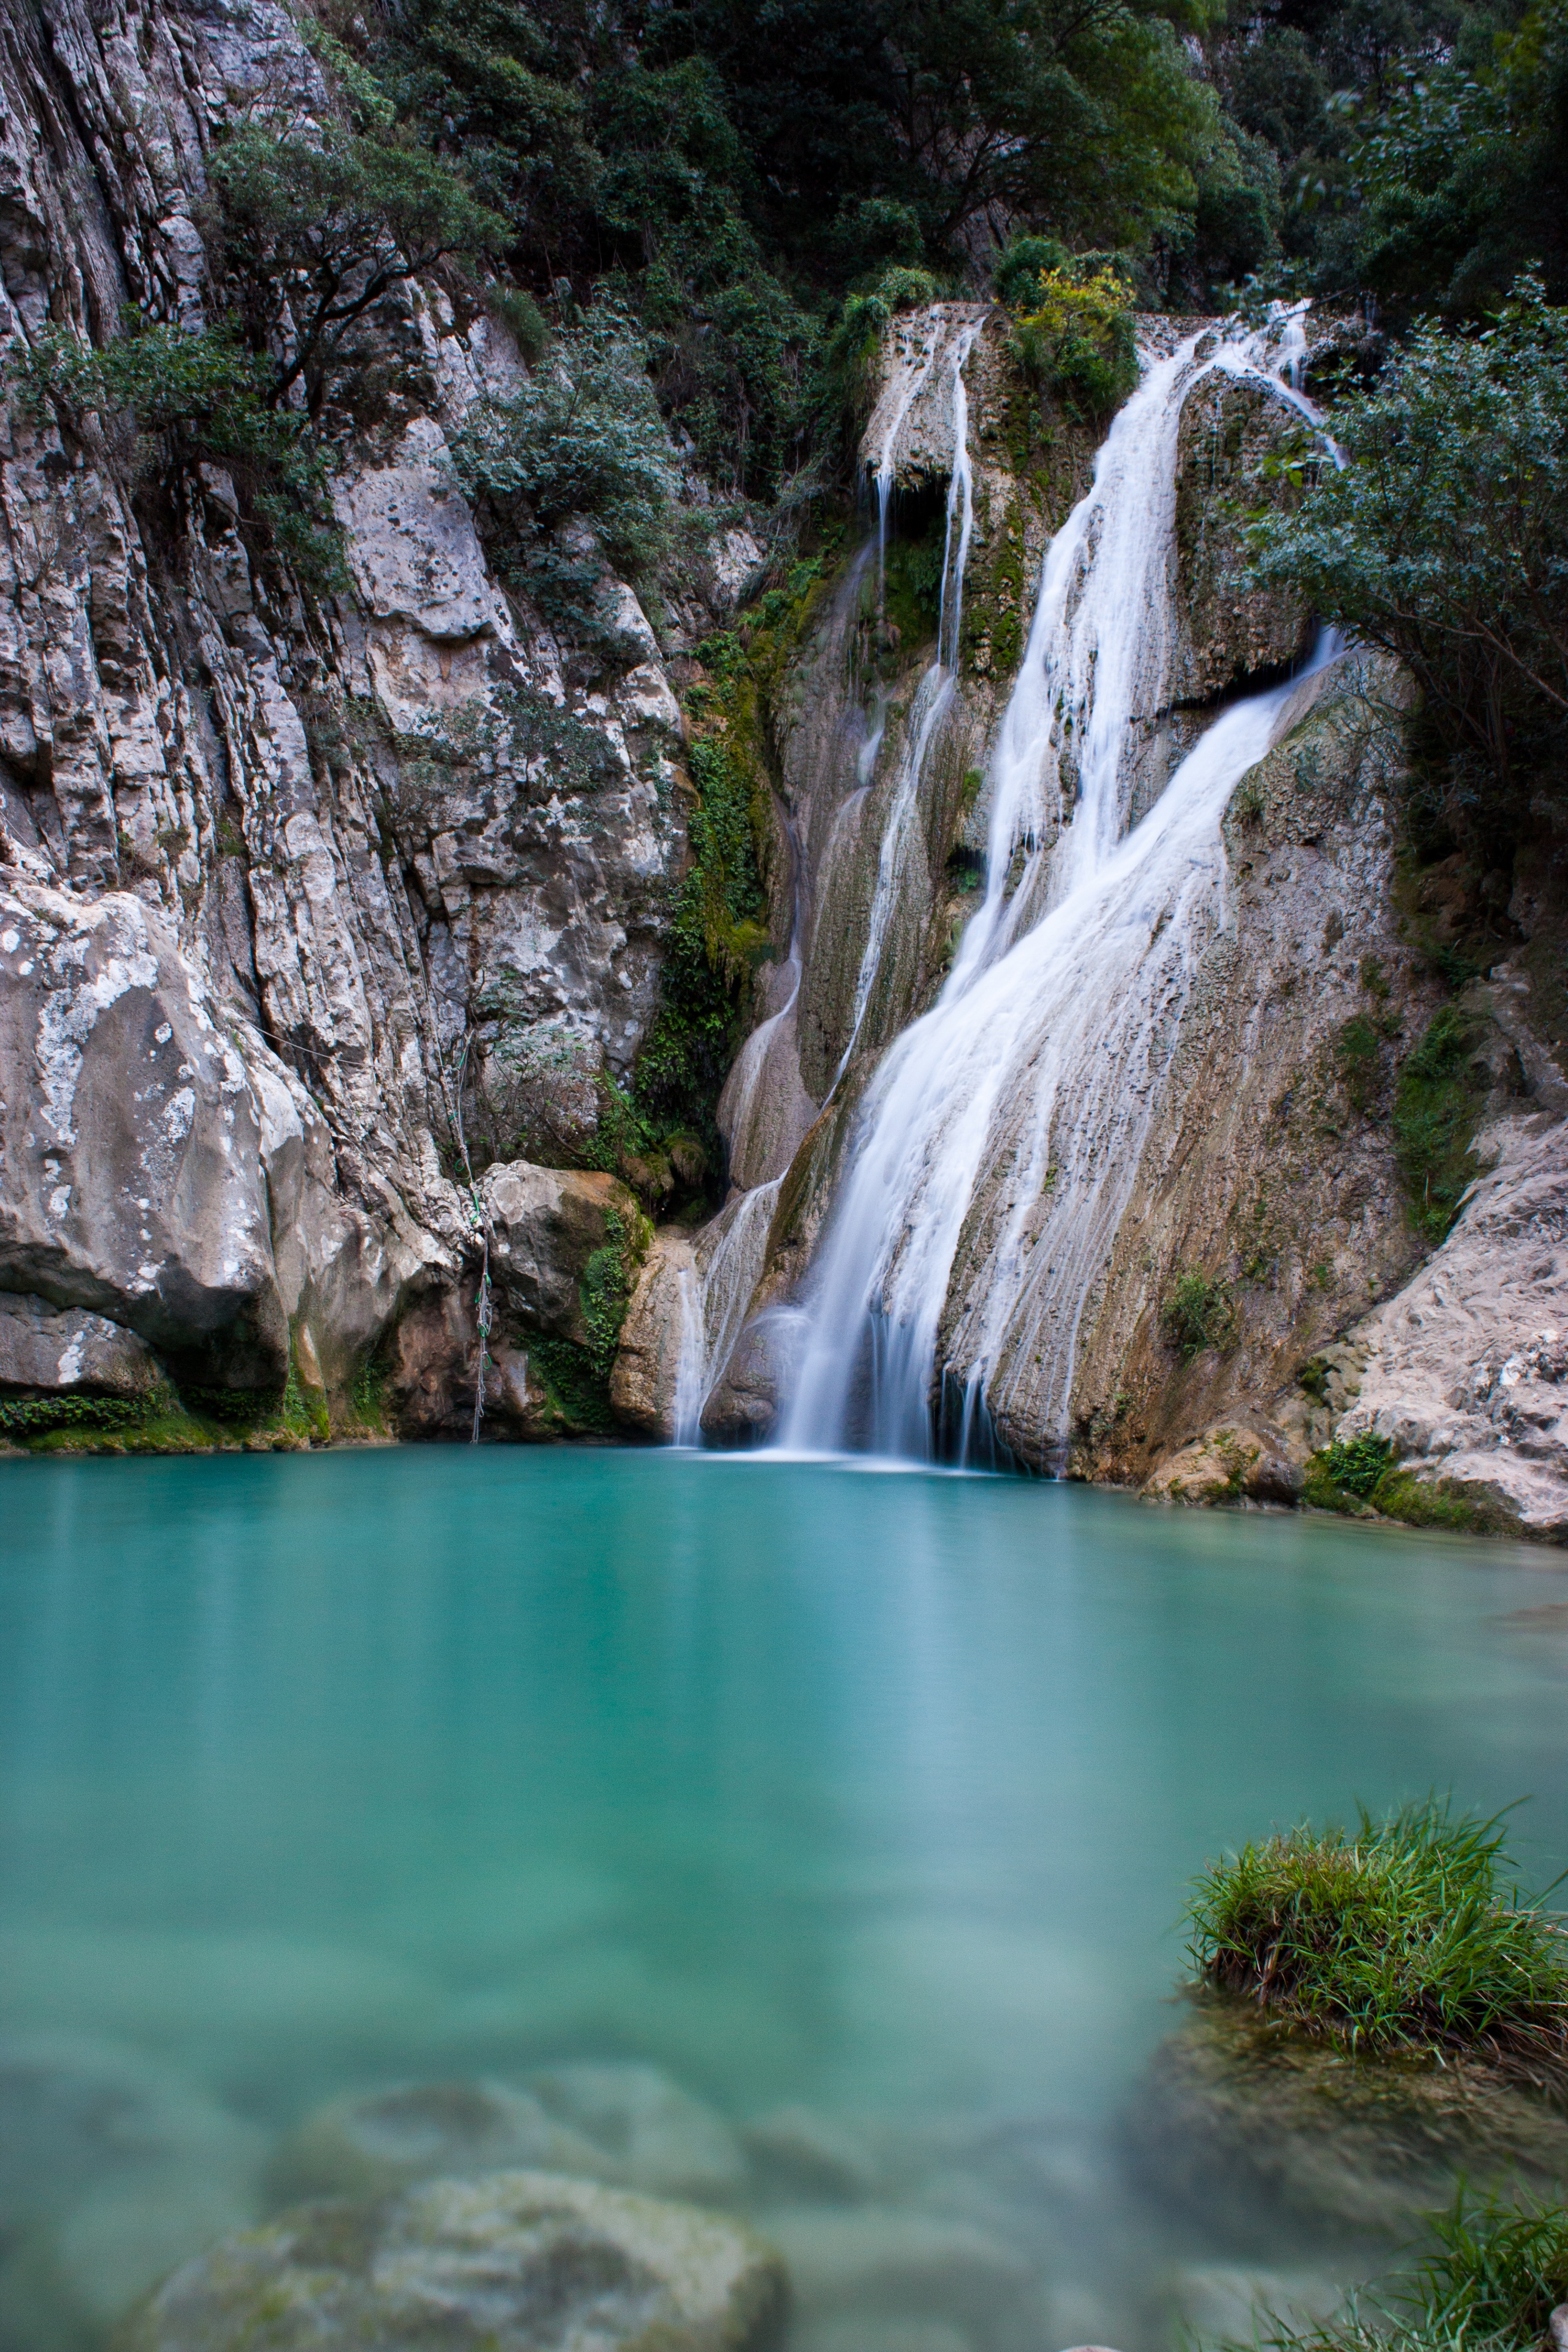
landscape, water, nature, forest, outdoor, rock, waterfall, fall, river, valley, stream, green, scenic, natural, rapid, long exposure, body of water, wasserfall, nd, water feature, nd filter